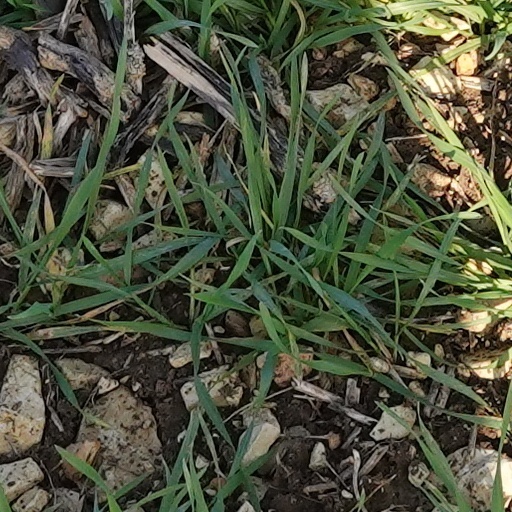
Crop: wheat